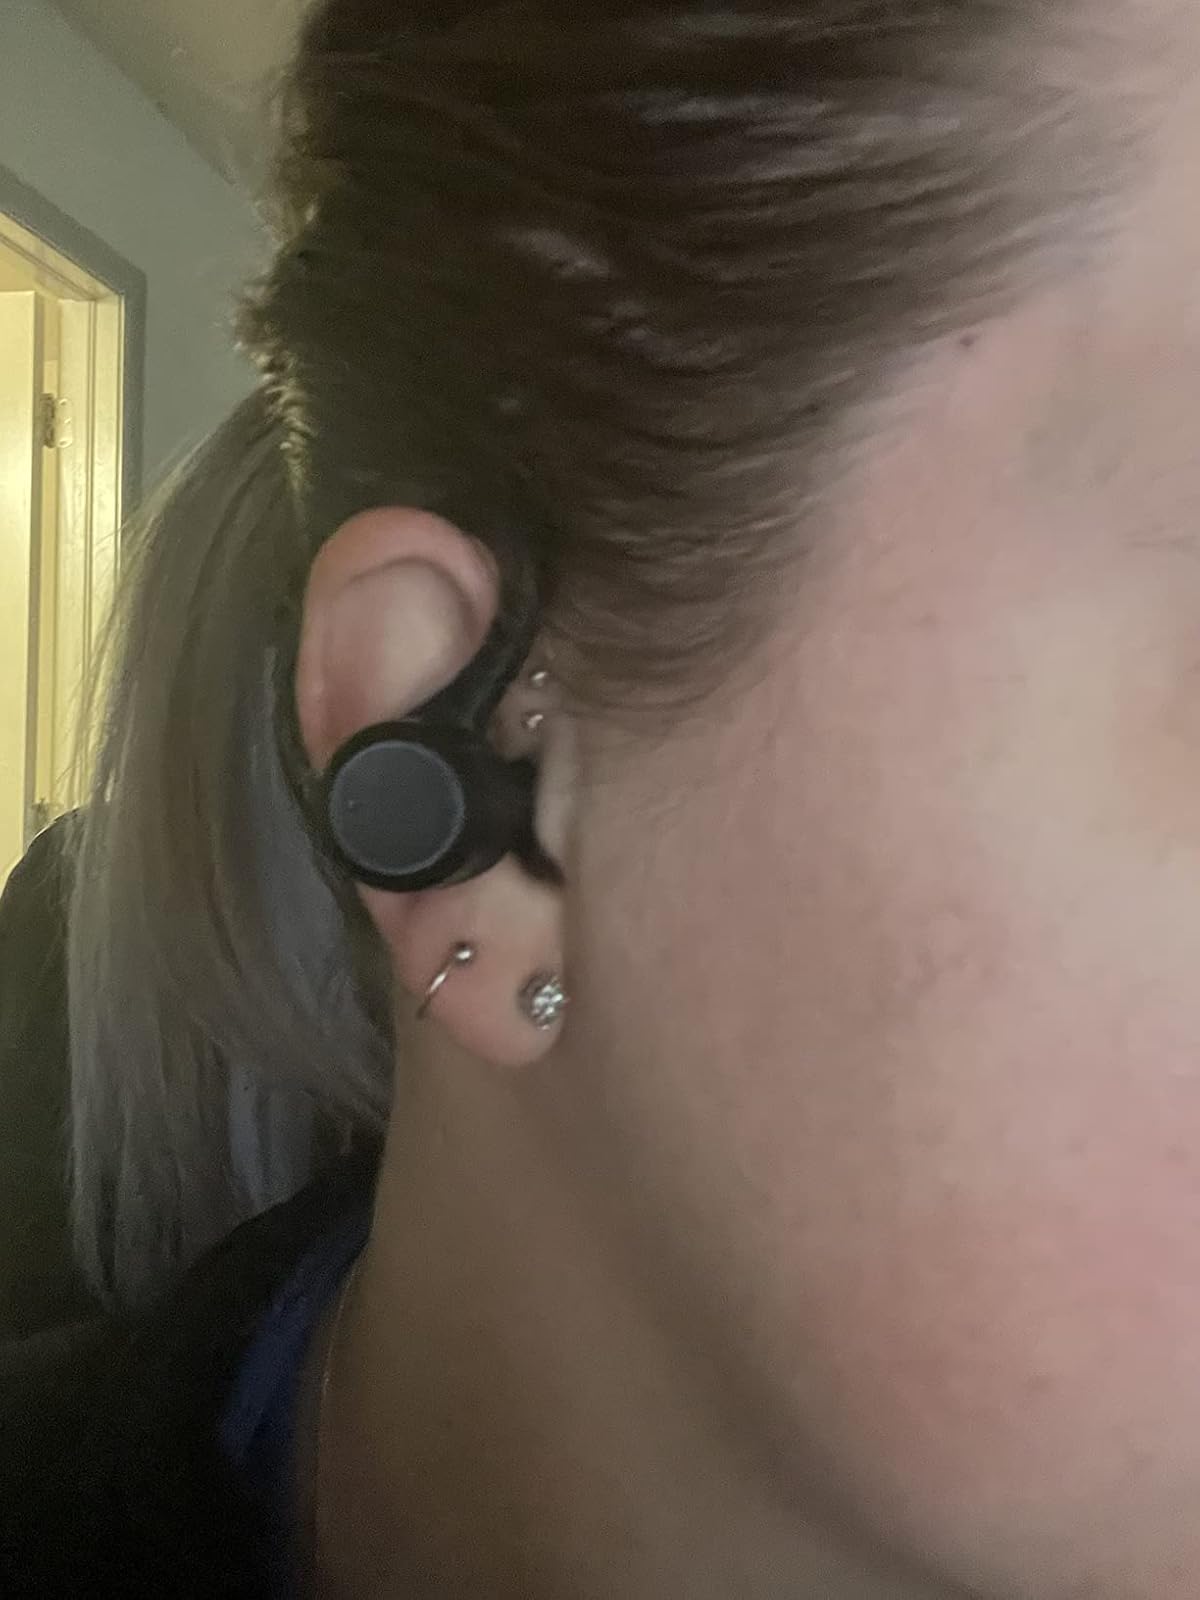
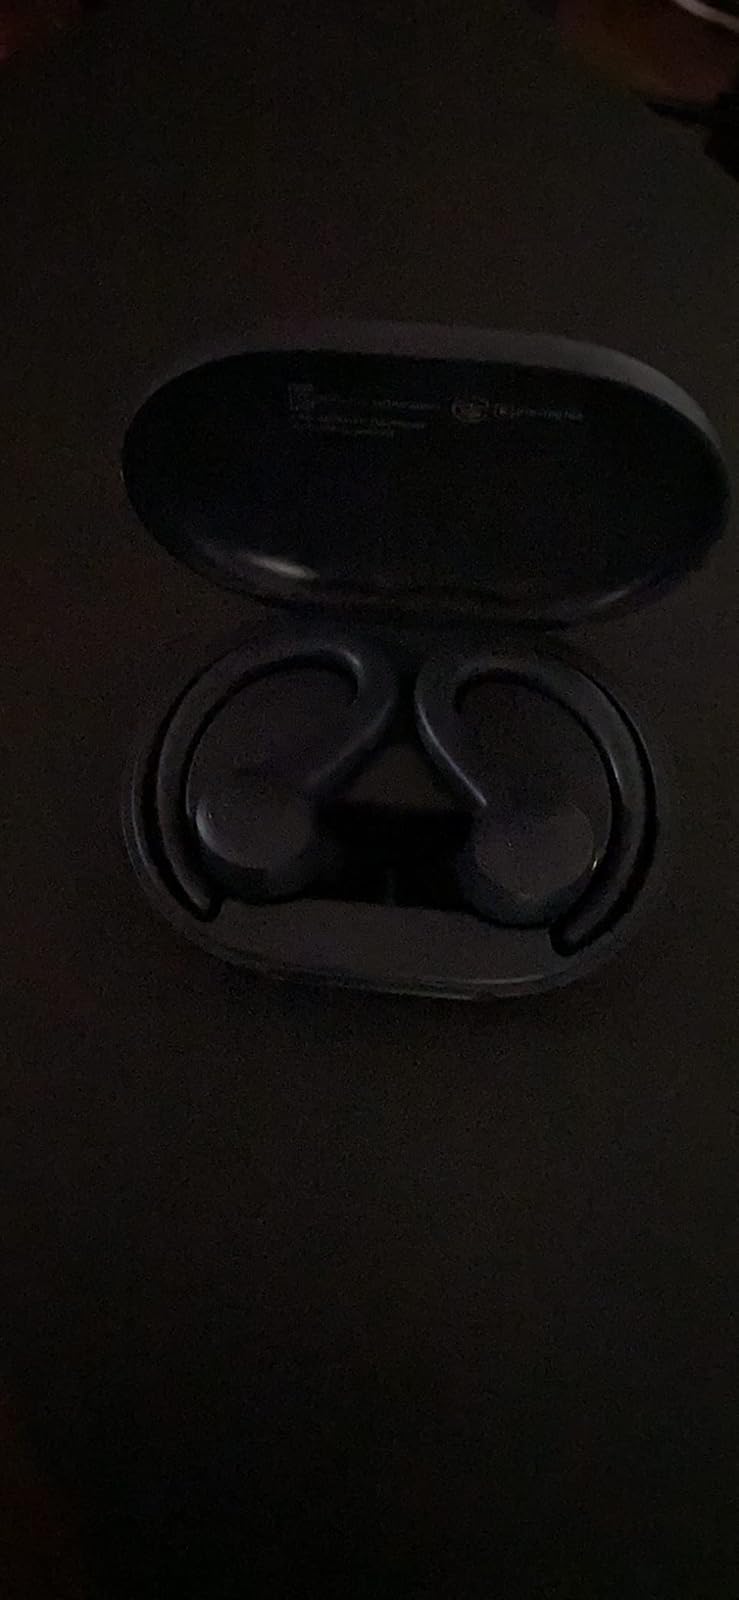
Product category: earbuds
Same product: no